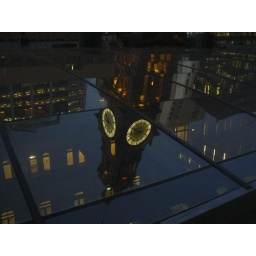
THe clock tower reflected in the roof of the postal courtyard as seen from my hotel room at the Westin, Sydney.